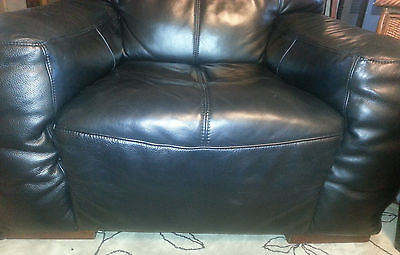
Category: chair